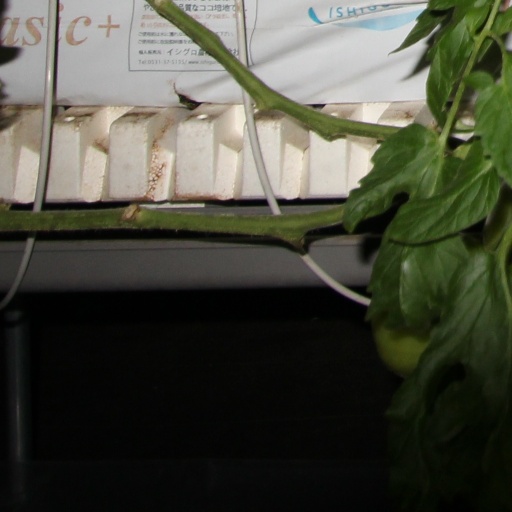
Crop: tomato